Norak District

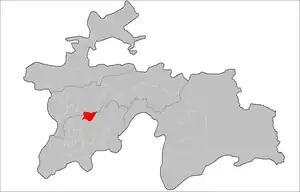
Location in Tajikistan

Norak District or Nohiya-i Norak is a former district in Khatlon Region, Tajikistan. Its capital was Norak. Around 2018, it was merged into the city of Norak.